Samantabhadra (Jain monk)

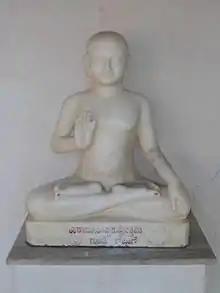

Samantabhadra was a Jain ācārya (head of the monastic order) who lived about the later part of the second century CE. He was a proponent of the Jaina doctrine of Anekāntavāda. The "Ratnakaranda śrāvakācāra" is the most popular work of Samantabhadra. Samantabhadra lived after Umaswami but before Pujyapada.